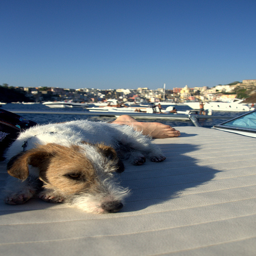
A small white and brown dog sitting on a floor next to a boat.
A dog lounges on the ground on a clear, blue day.
A dog laying next to a person on the prow of a ship.
A dog lazing with its human on a boat in a marina
A dog lays on a boat in front of a marina.